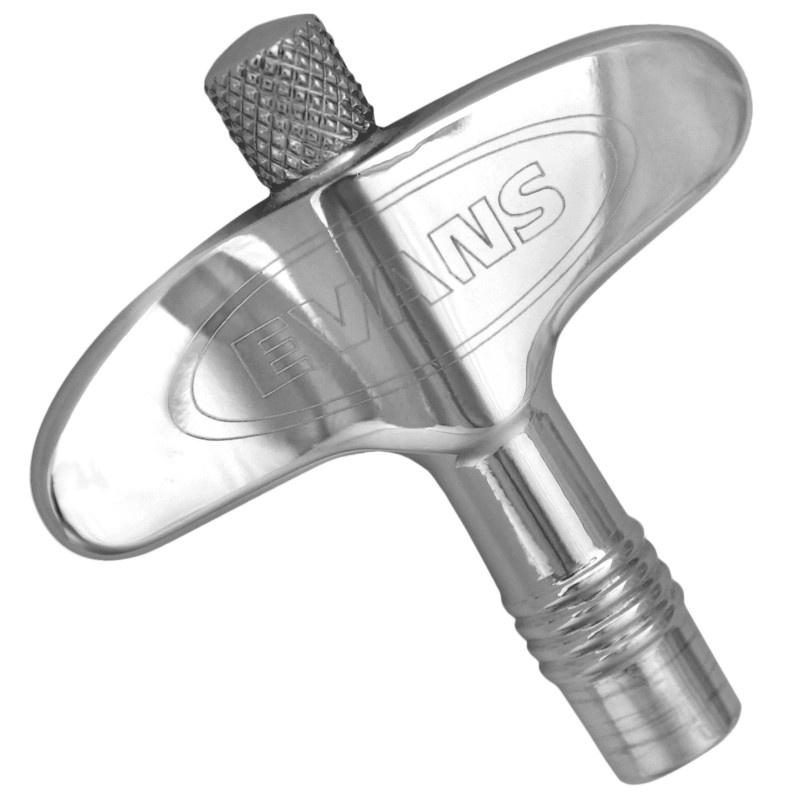
Llave Evans DADK BATERIA
En Music Box encuentra Evans La llave Evans DATK es una llave de afinación para batería con un torquímetro que ayuda a lograr una afinación precisa. La llave tiene un mango de torquímetro que se puede ajustar a la tensión deseada, una manija ergonómica para mayor comodidad, una perilla con textura para agilizar el ajuste y una cabeza magnética resistente a deslizamiento. La llave Evans DATK también es un medidor de presión para igualar la tensión de cada uno de los tensores. Tiene un diseño ergonómico, una cabeza magnética y un anexo en su parte superior para un fácil desenroscado de los tornillos tensores.
Brand: Evans
Category: Arts & Entertainment > Hobbies & Creative Arts > Musical Instrument & Orchestra Accessories > Percussion Accessories > Drum Keys > Tension Drum Keys